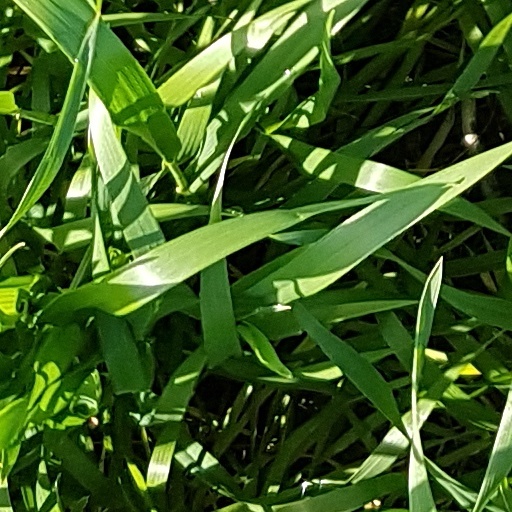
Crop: wheat